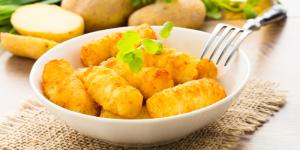
croquetas de bacalao y patatas